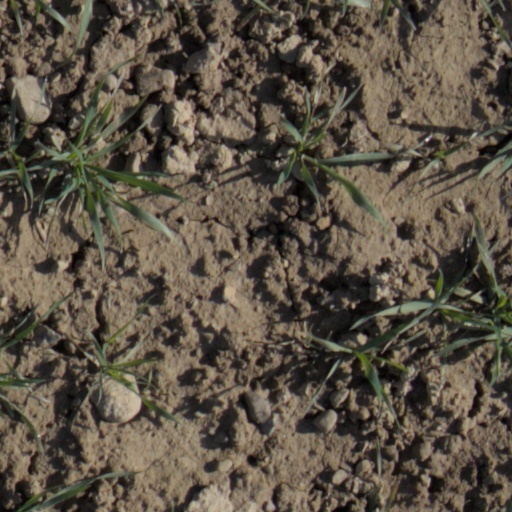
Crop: wheat